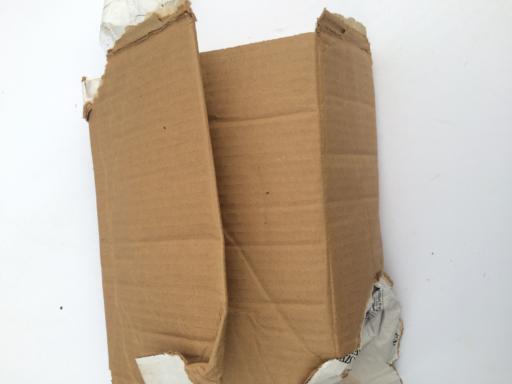
Label: cardboard